Urizura, Ibaraki

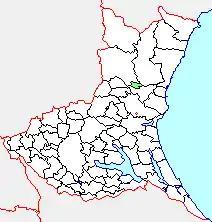
Map of Urizura, Ibaraki

As of 2003, the town had an estimated population of 8,851 and a density of 603.75 persons per km. The total area was 14.66 km.